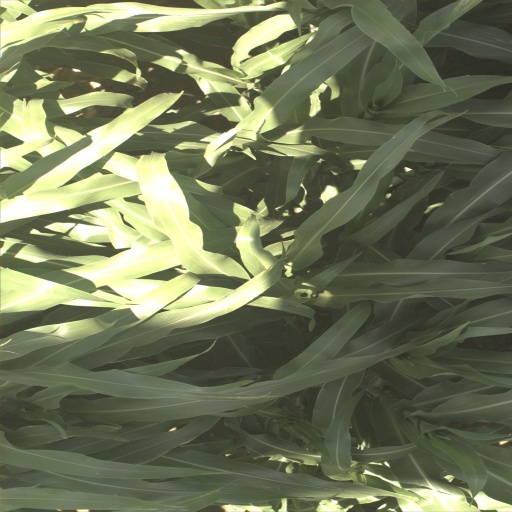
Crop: sorghum